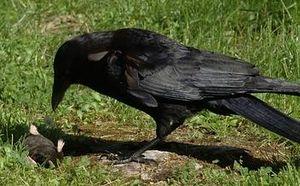
Les Oiseaux est un thriller américain, réalisé par Alfred Hitchcock, sorti en 1963. Ce film est le 48ᵉ long-métrage d'Hitchcock, il s'inspire de la nouvelle éponyme de la romancière britannique Daphne du Maurier, publiée en 1952, qui est adaptée au cinéma par le scénariste Evan Hunter.